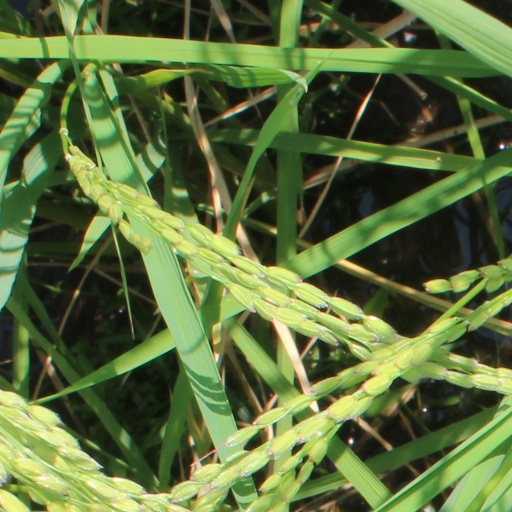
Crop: rice